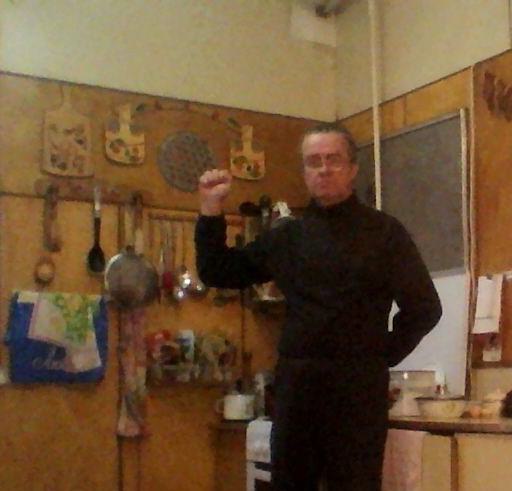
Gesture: fist